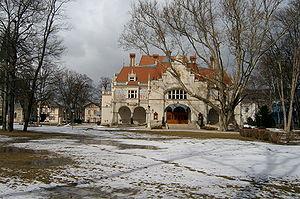
Berndorf est une commune autrichienne du district de Baden en Basse-Autriche. Berceau de l'empire industriel Krupp au XIXᵉ siècle, elle est parfois surnommée « Kruppstadt ».